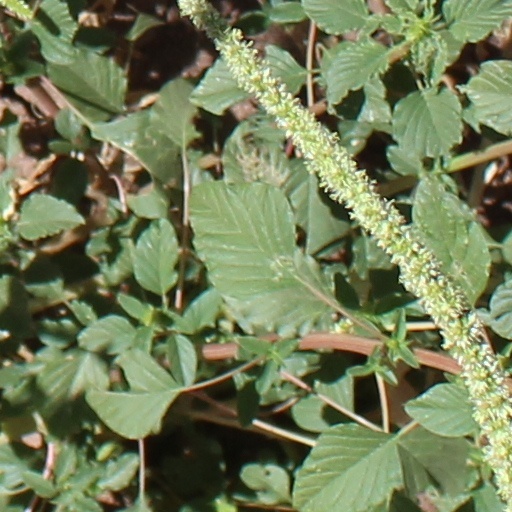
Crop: wheat